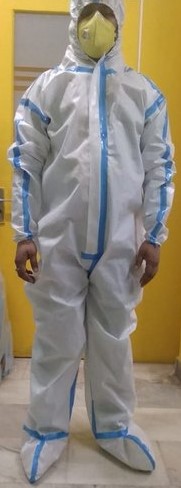
Objects detected:
Mask
Coverall